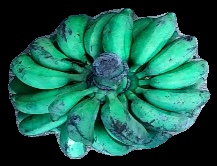
Variety: rasbale
Grade: grade3